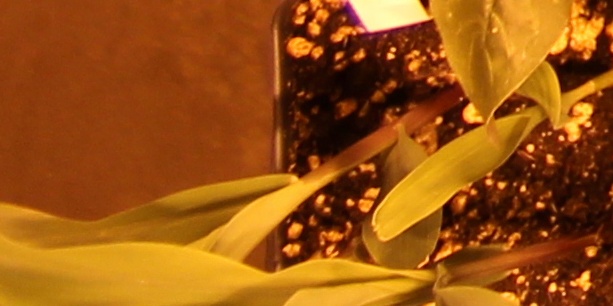
Label: Corn